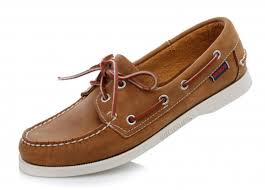
Label: Boat